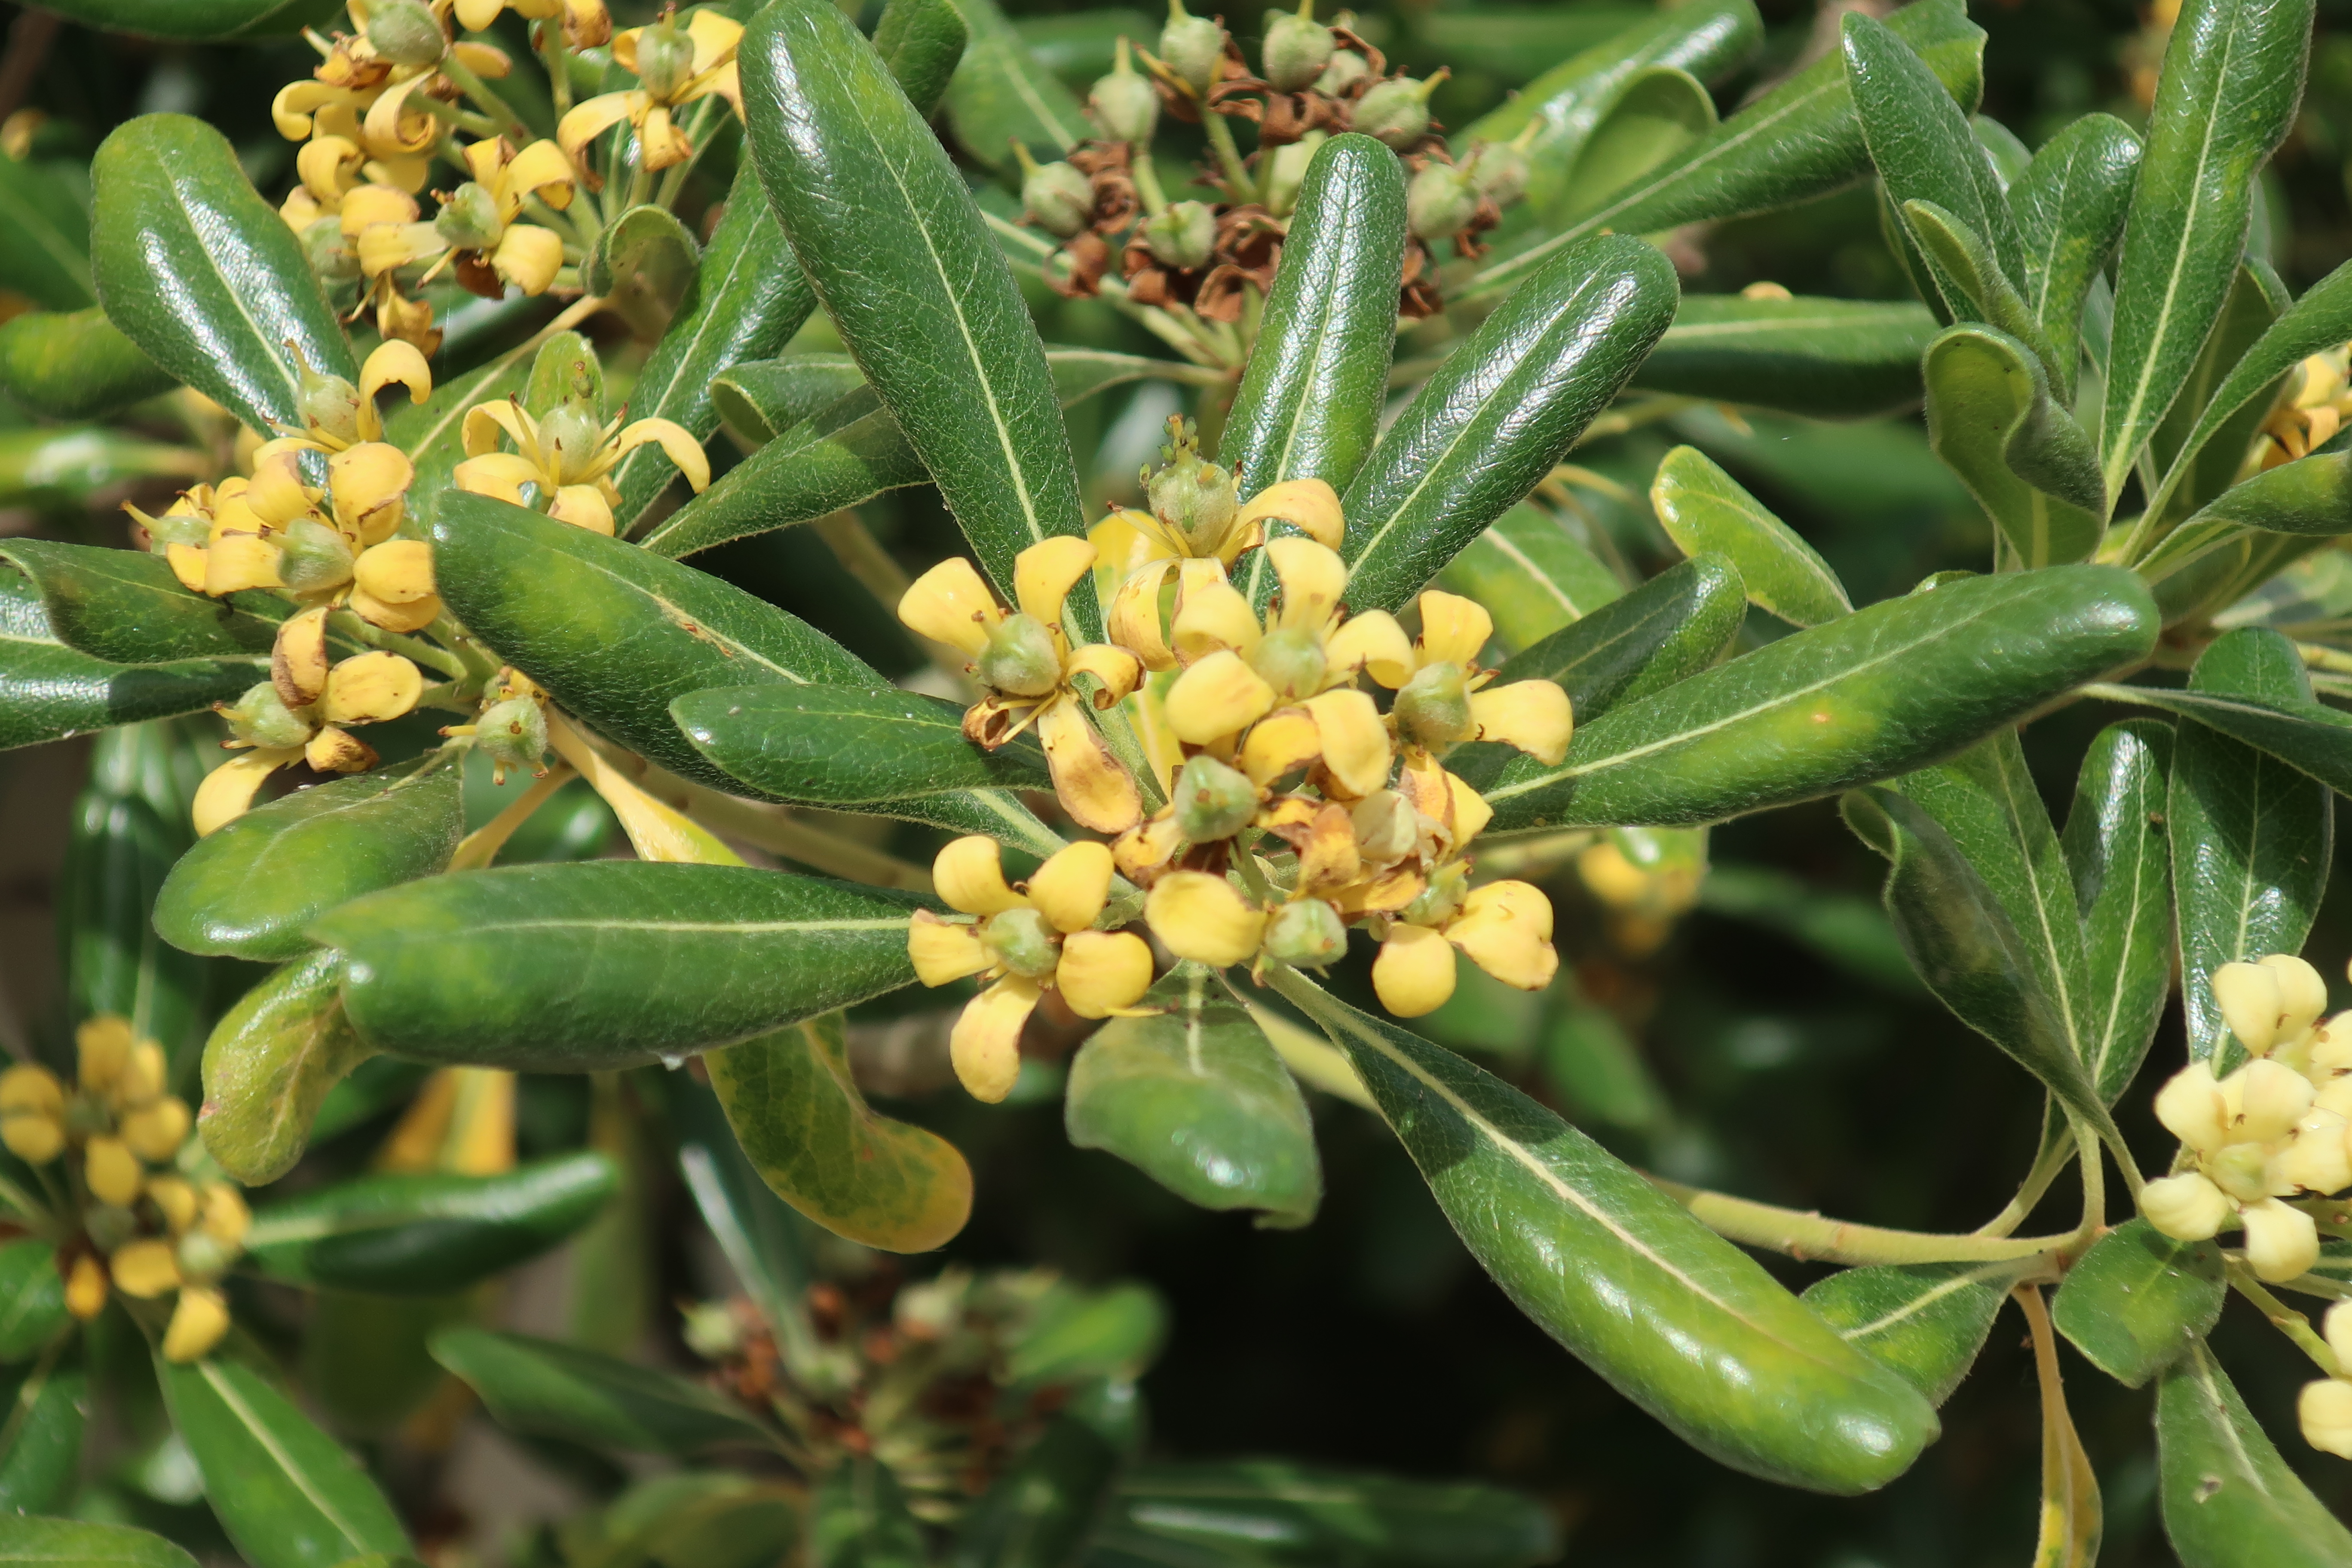
flower, tree, nature, branch, plant, floral, butterfly, forest, flowering plant, Pittosporaceae, Laurel family, daphne